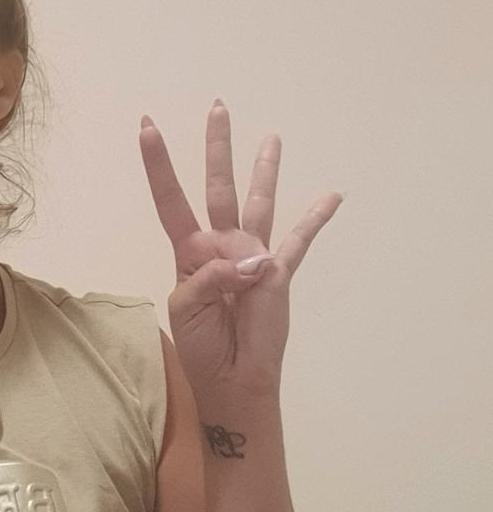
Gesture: four